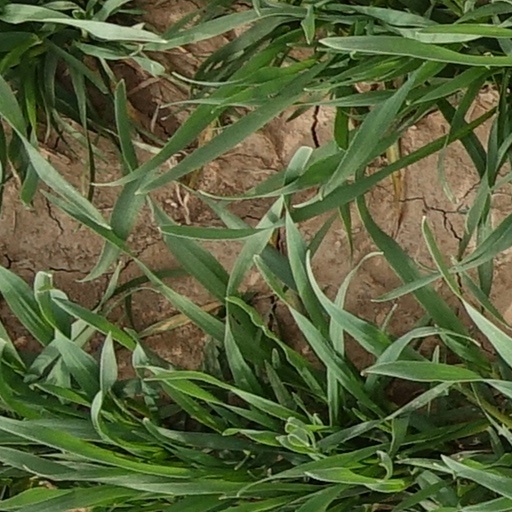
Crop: wheat